Maulana Azad National Urdu University

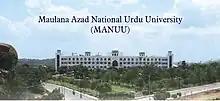

The University has a satellite campus in Lucknow and a campus at Srinagar (Jammu and Kashmir). There are Colleges of Teacher Education in Bhopal, Darbhanga, Srinagar, Aurangabad, Sambhal, Asansol, Nuh, Bidar which are guided through School of Education and Training. The University runs five Polytechnic Colleges in Bengaluru, Darbhanga, Hyderabad, Cuttack and Kadapa; four ITIs in Bengaluru, Darbhanga, Hyderabad and Cuttack; and three Urdu Model Schools in Darbhanga, Hyderabad and Nuh (Meewat).